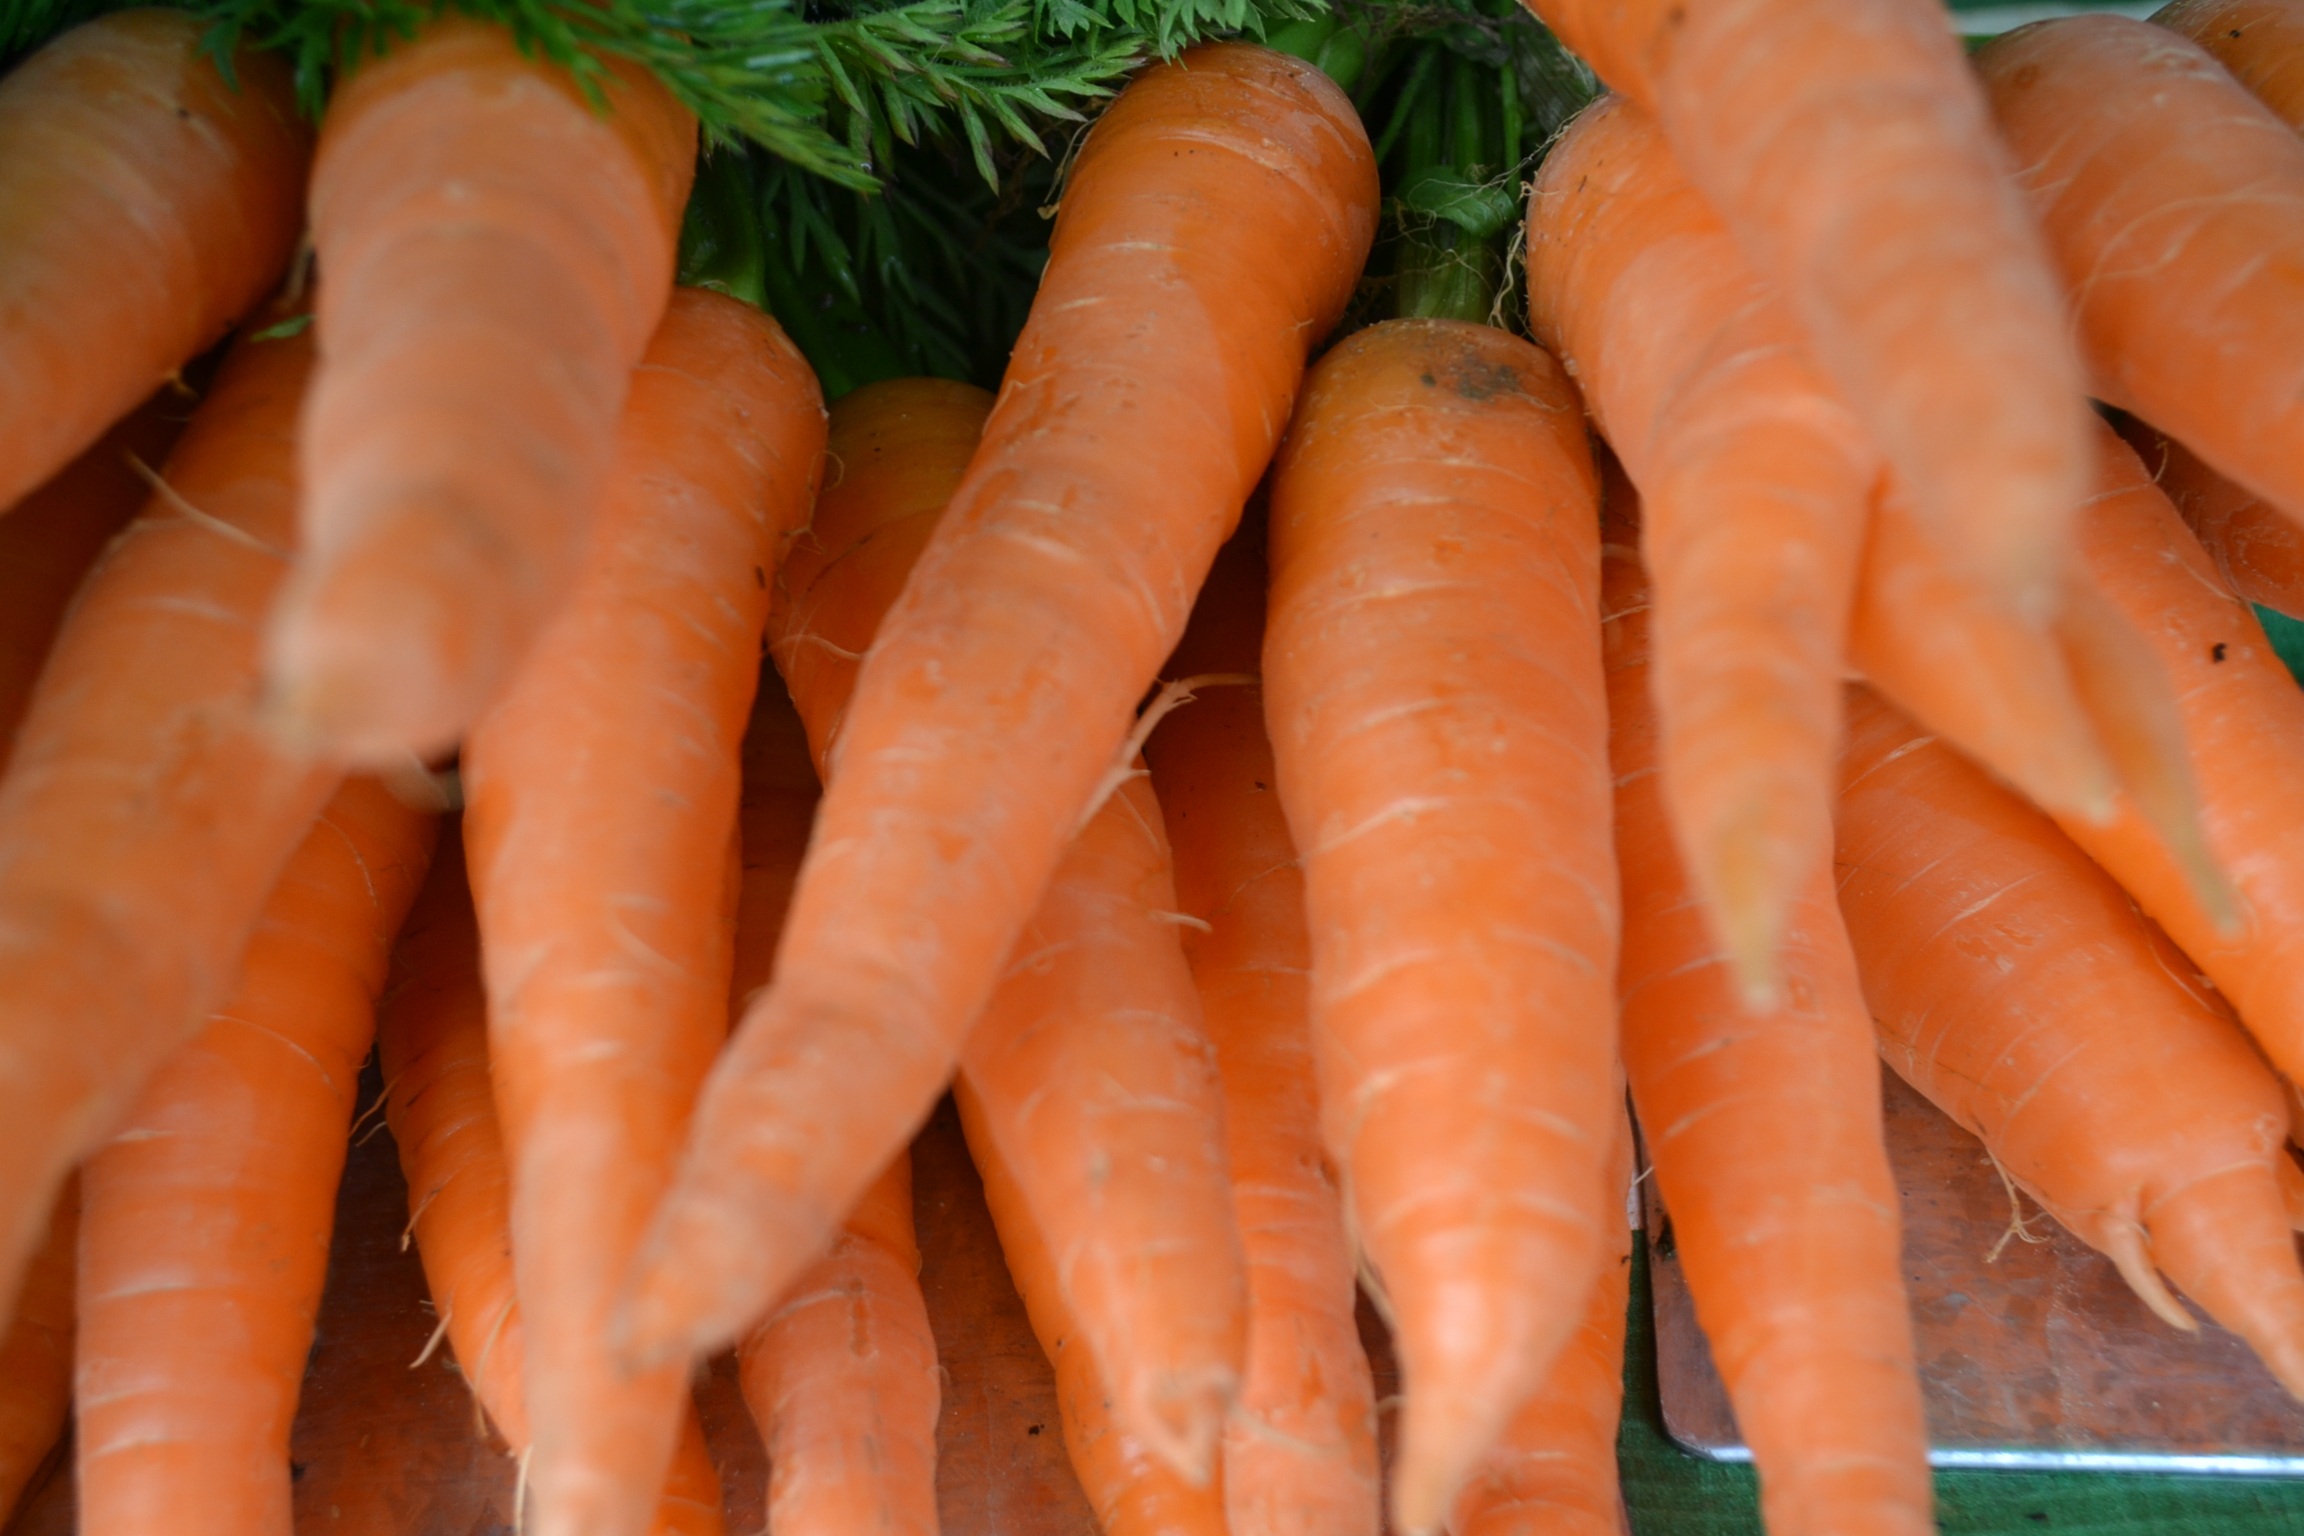
food, produce, vegetable, garden, carrot, eco, vegetables, fair, power supply, bio, local products